Charles Martel

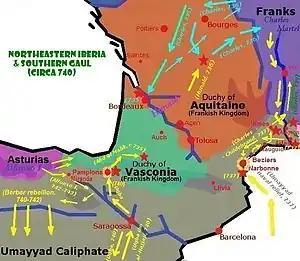
Charles's military campaigns in Aquitaine, Septimania and Provence after the Battle of Tour-Poitiers (734–742)

Between 718 and 732, Charles secured his power through a series of victories. Having unified the Franks under his banner, Charles was determined to punish the Saxons who had invaded Austrasia. Therefore, late in 718, he laid waste their country to the banks of the Weser, the Lippe, and the Ruhr. He defeated them in the Teutoburg Forest and thus secured the Frankish border.